Heinrich Göbel

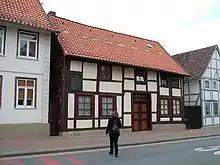
House that was believed to be Göbel's birthplace. However, while he lived in this house in the 1840s, it is not his birthplace. At the front side of this house an incandescent light bulb is lit day and night.

On April 20, 1818, Heinrich Göbel was born in Springe near Hanover in Germany. His father, Heinrich Christian Göbel, was a gardener and later a door-to-door salesman for chocolate. The name of his mother was Marie Eleonore née Hüper. At that time Springe was a small village in the Kingdom of Hanover with less than 2000 inhabitants that mostly worked in agriculture.